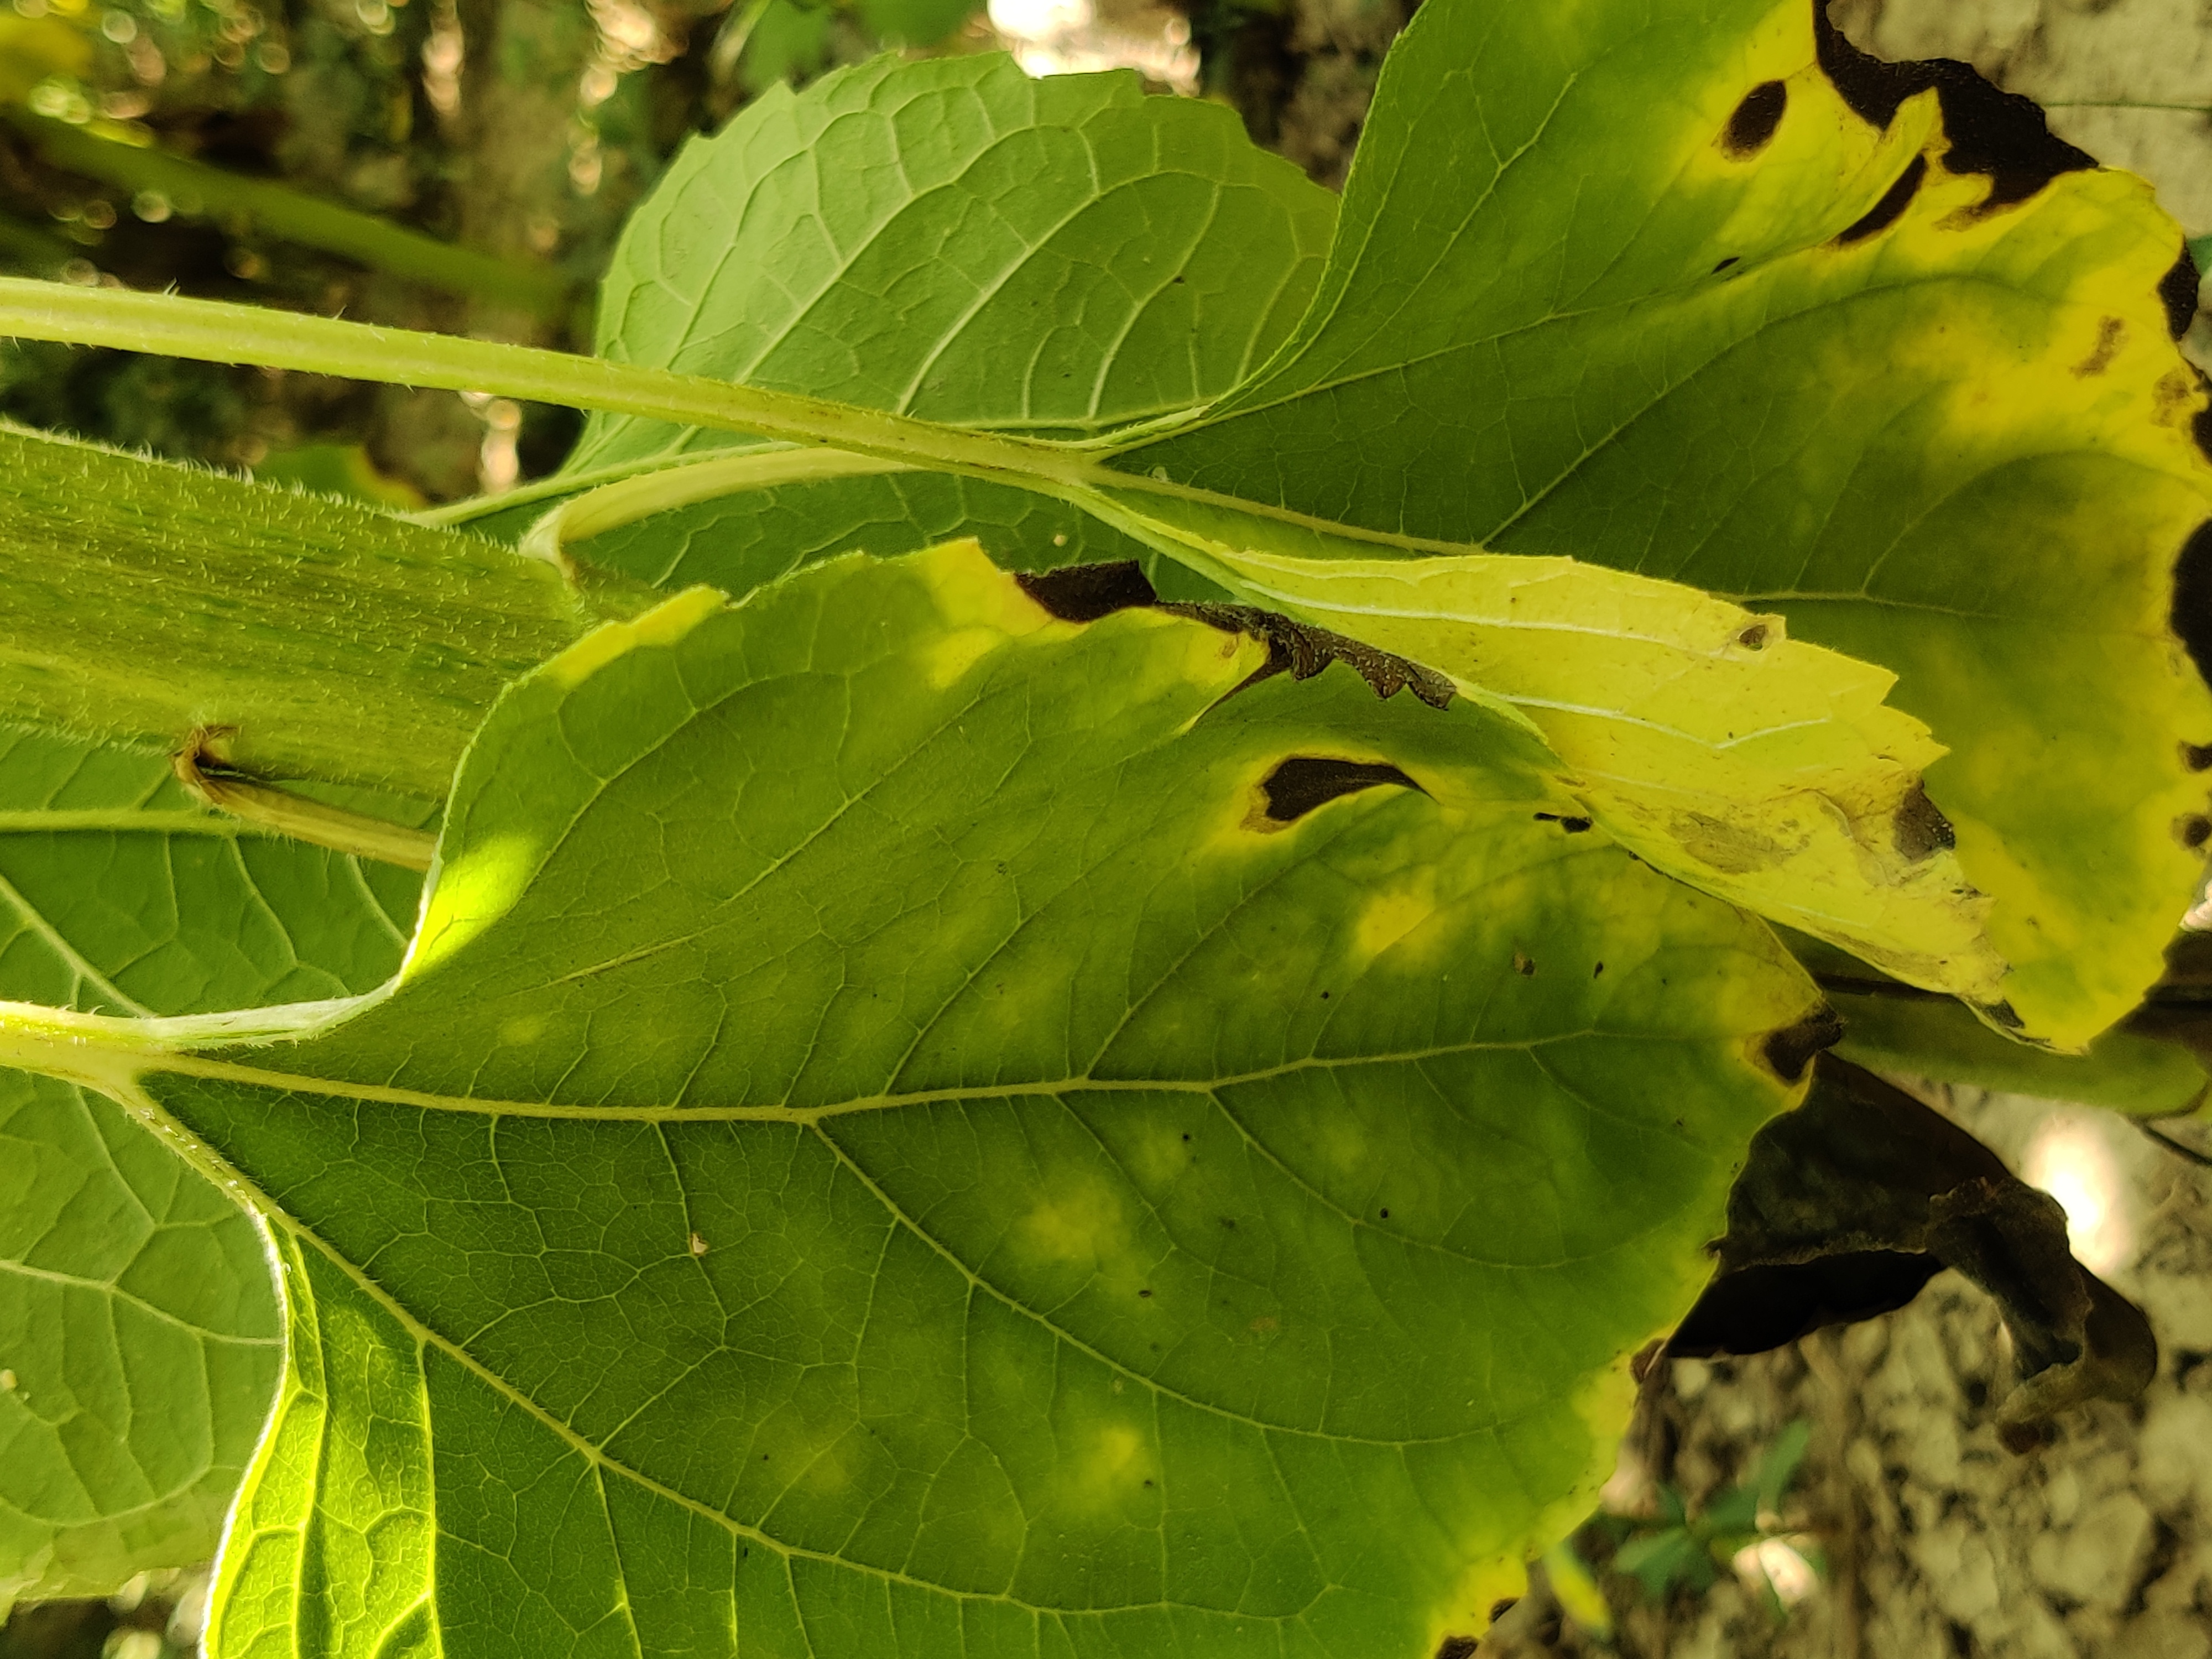
Label: Leaf_scars